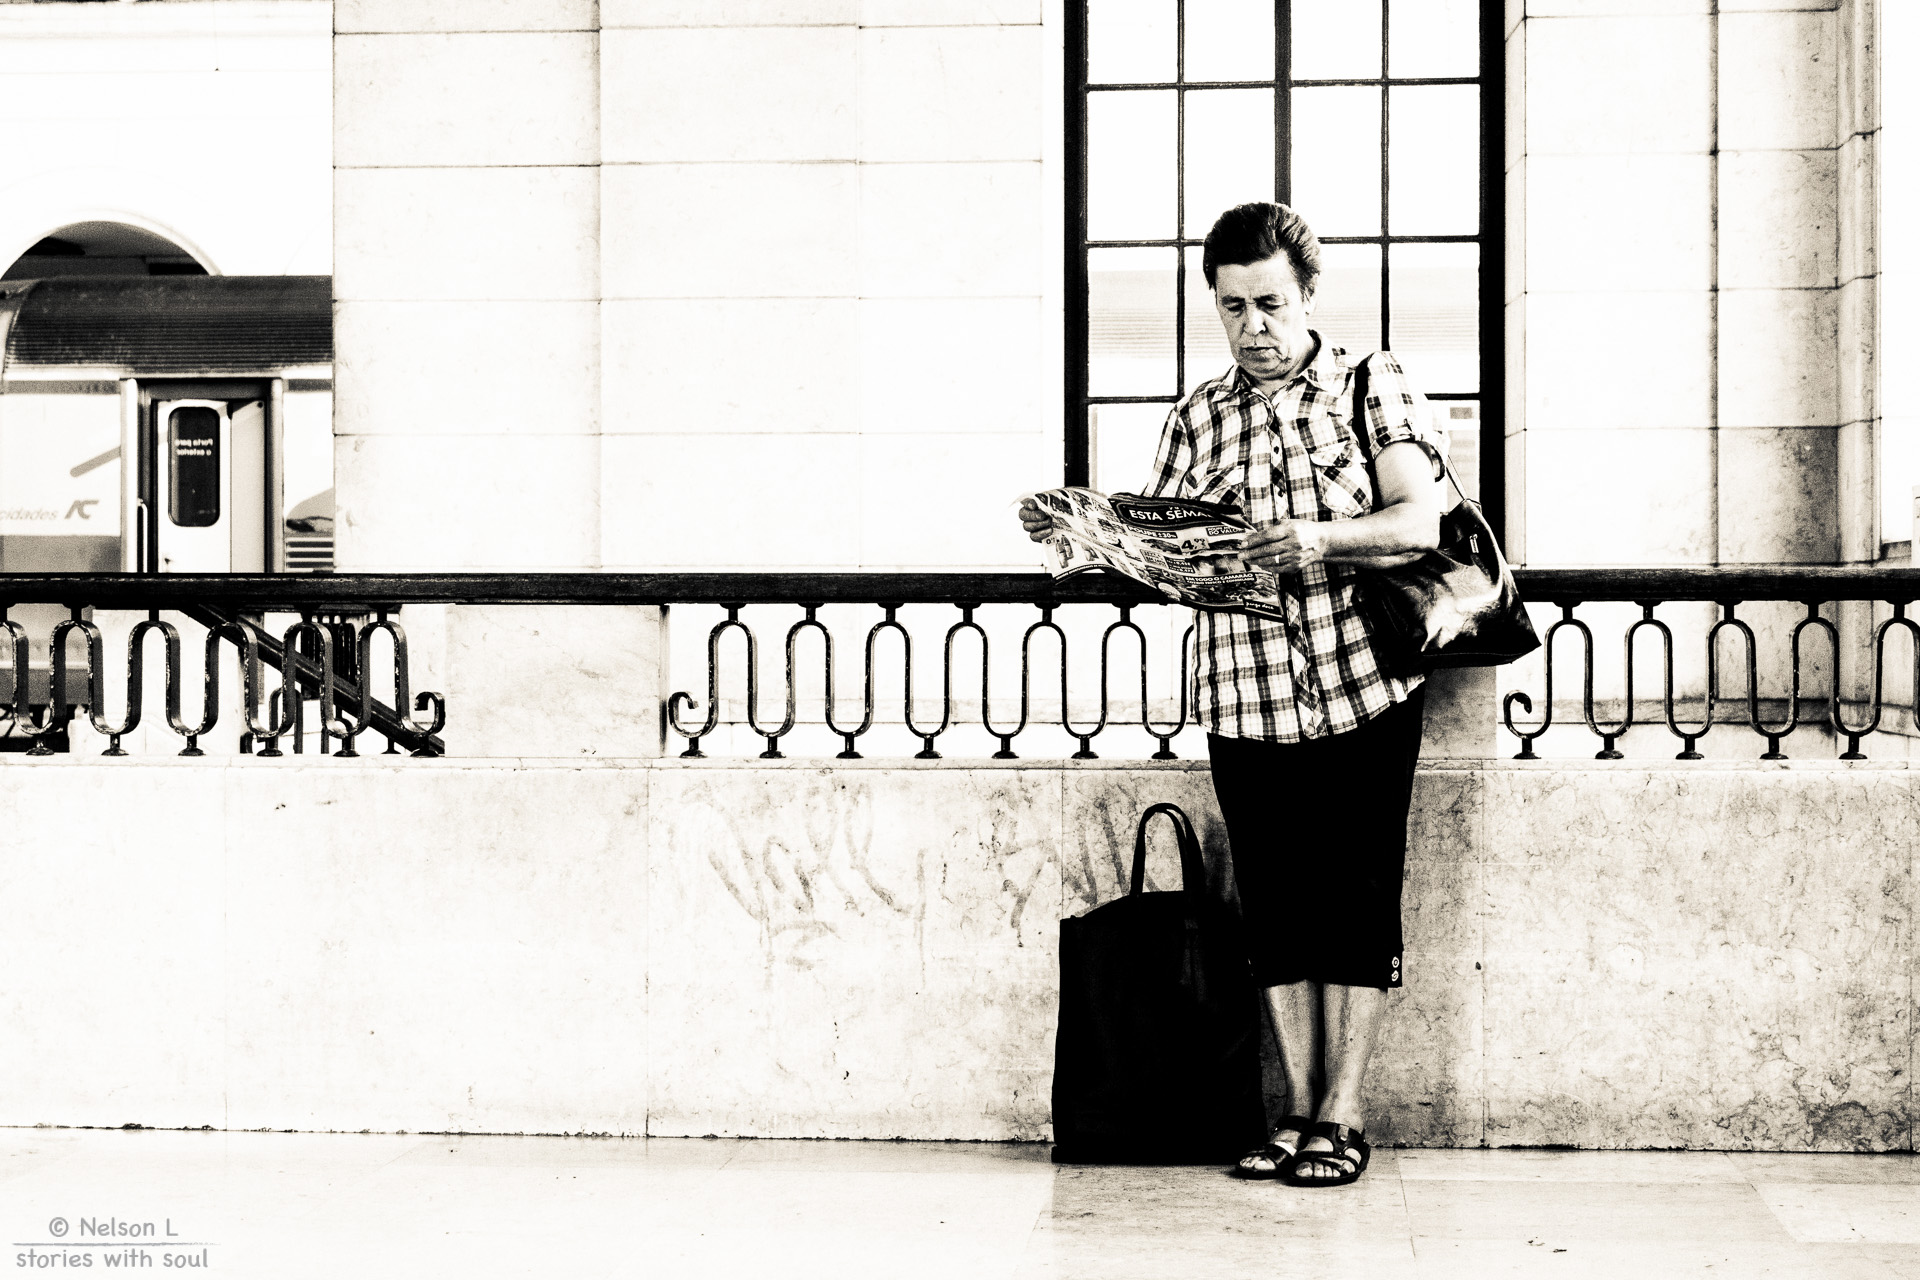
landscape, creative, cloud, black and white, people, street, camera, photography, sweet, window, train, explore, lens, flag, canon, monochrome, flickr, trainstation, 2014, best, solitary, moments, photograph, fotografie, comboio, estao, longexposure, scene, 600d, nelson, snap, interesting, most, lisboa, lisbon, moment, decisive, souls, frias, bilding, lourenco, imponent, colunas, monochrome photography